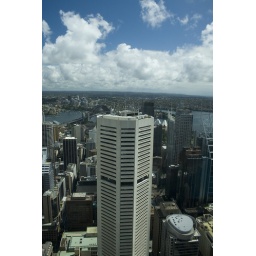
You can see the harbour bridge and opera house - it's a shame the building in the middle is there really...